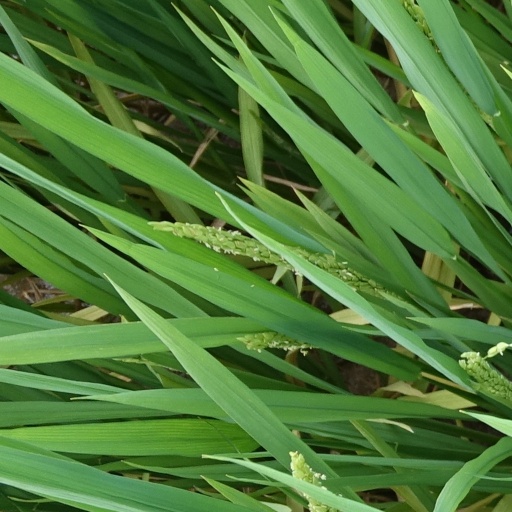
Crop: rice